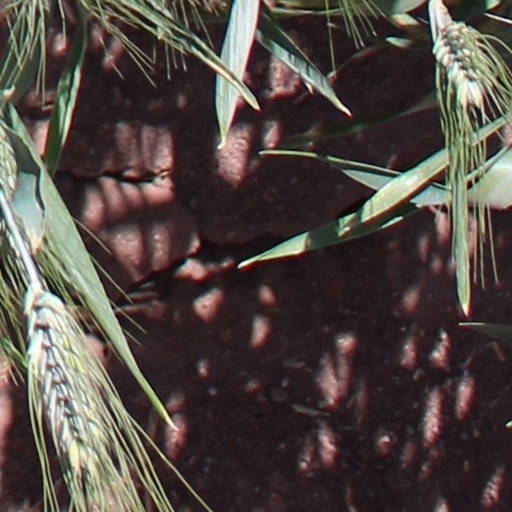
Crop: wheat